Havant

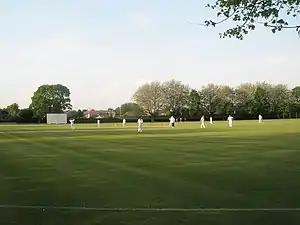
Havant Cricket Club in action at Havant Park

The town's commerce, retired and commuter population swelled after World War II so as to be usually considered economically part of the Portsmouth conurbation, its part closest to the Brighton-Worthing-Littlehampton conurbation, as at the 2011 census, in population, within the 20 largest conurbations in the UK.